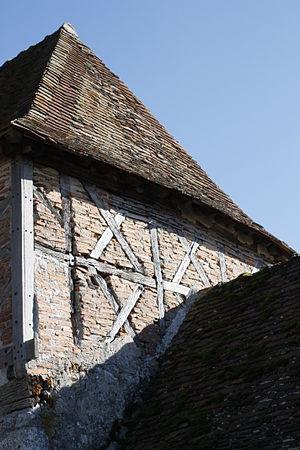
Détail de la construction du pigeonnier-porche du domaine des Girodeaux
Le château des Girodeaux officiellement dénommé Domaine des Girodeaux est un château situé à Chemilly, en France.